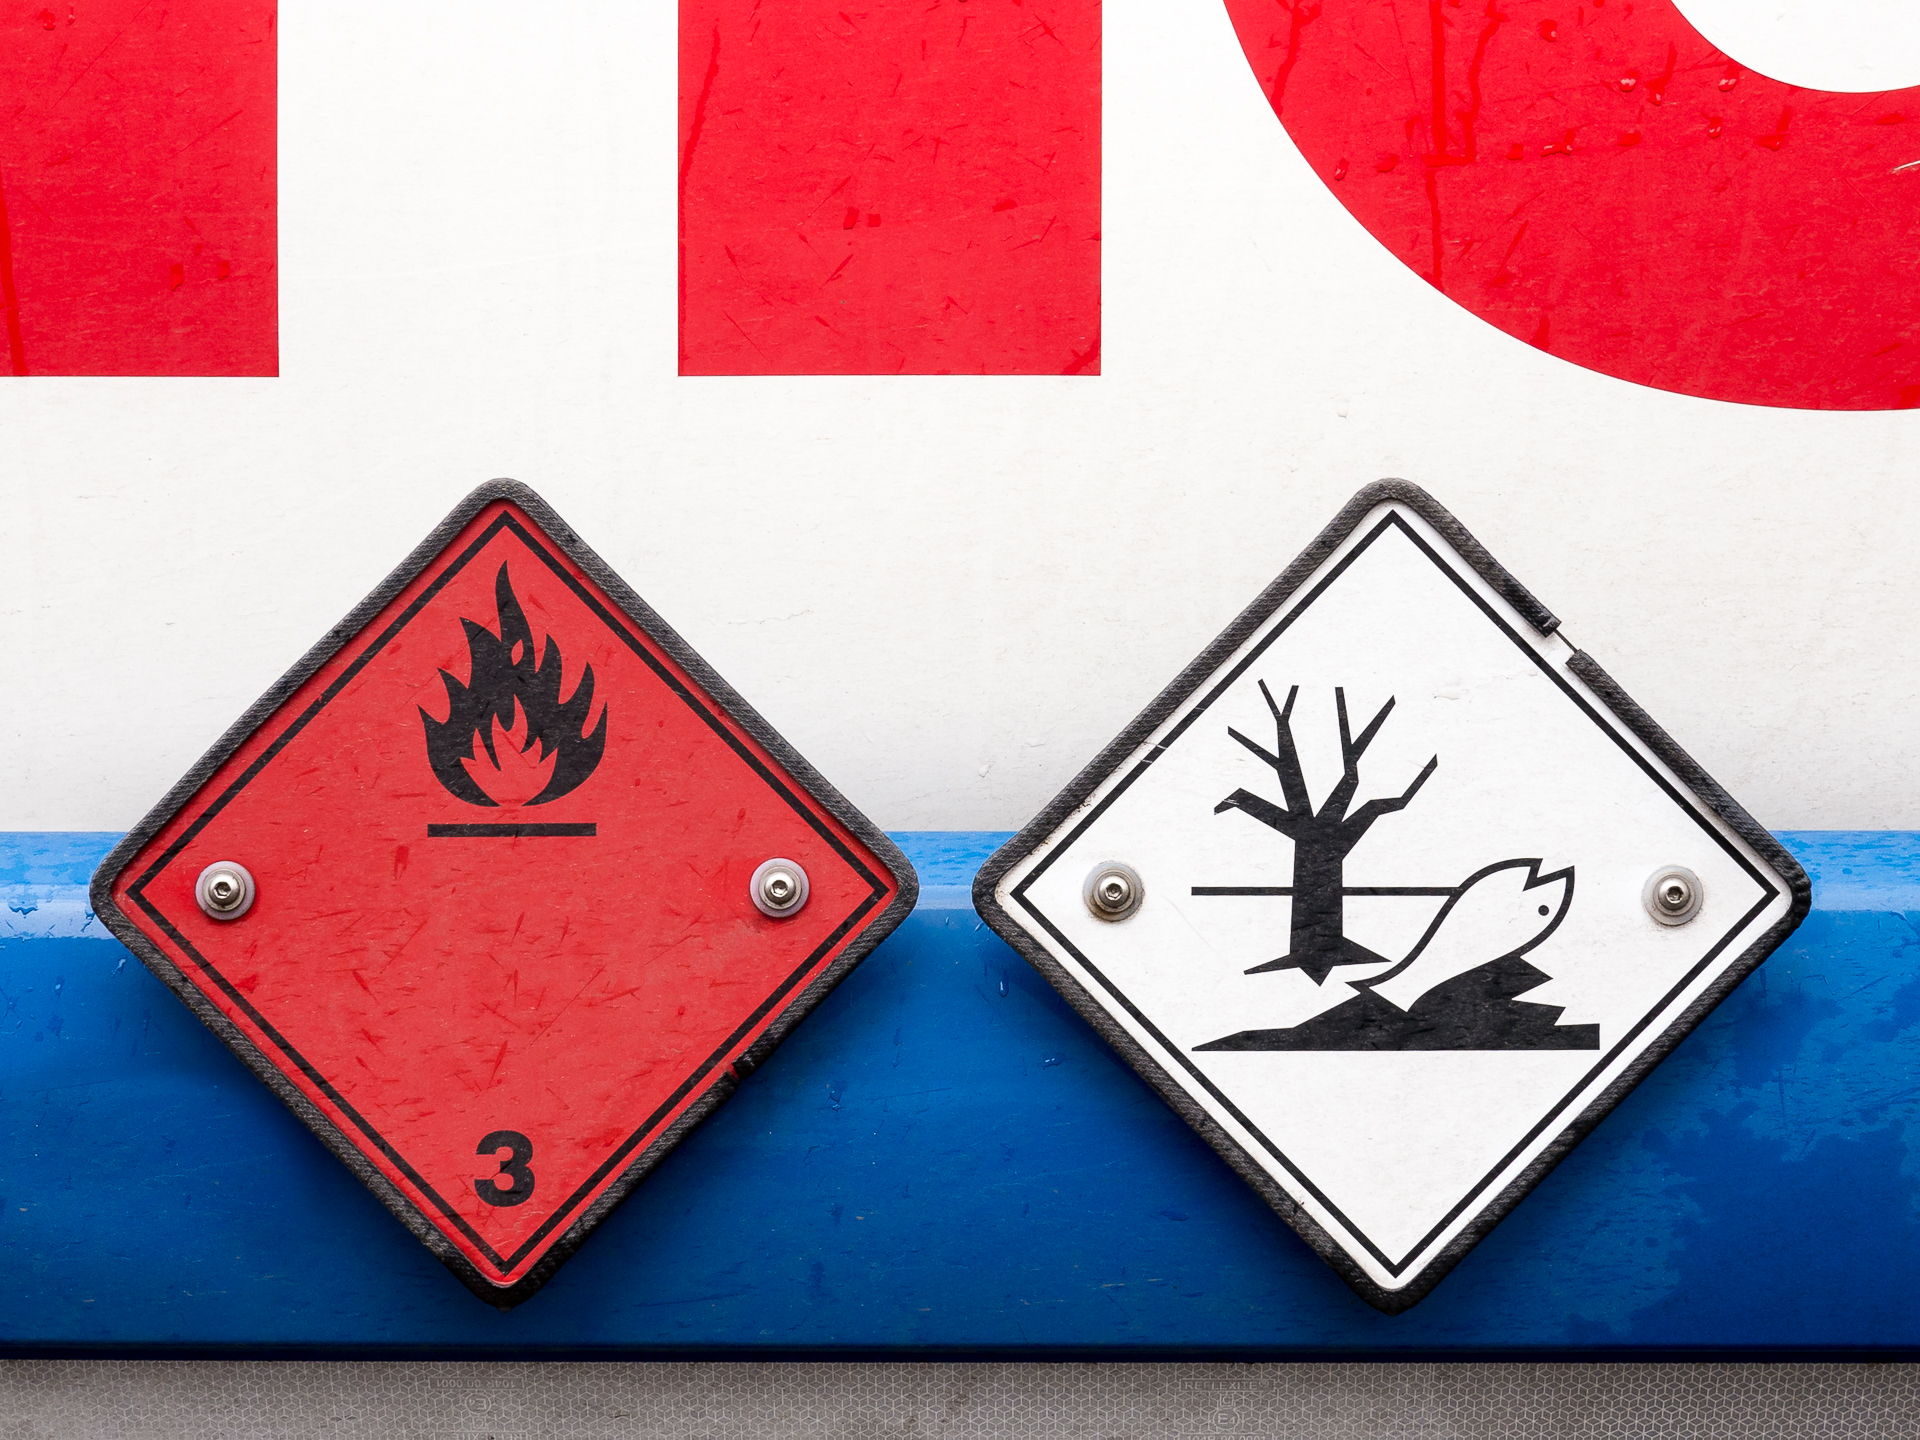
white, number, sign, red, blue, brand, font, triangle, danger, signs, berlin, organ, games, shape, panasoniclumixg5, panasoniclumix20mmf17